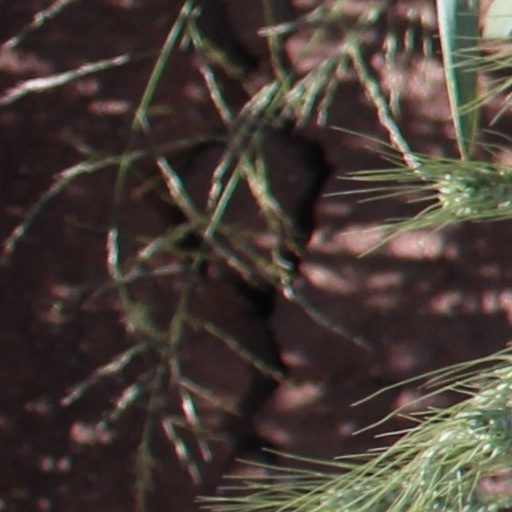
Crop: wheat